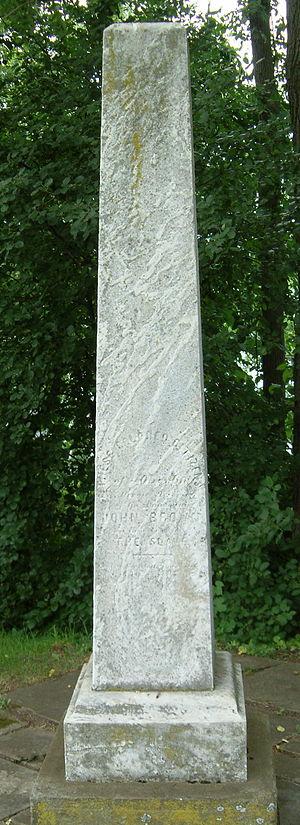
Lewis Leary est un abolitionniste américain né le 17 mars 1835 à Fayetteville, en Caroline du Nord, et mort le 17 octobre 1859 à Harpers Ferry, alors en Virginie. Il est connu pour avoir participé au raid contre Harpers Ferry mené par John Brown, au cours duquel il est tué.